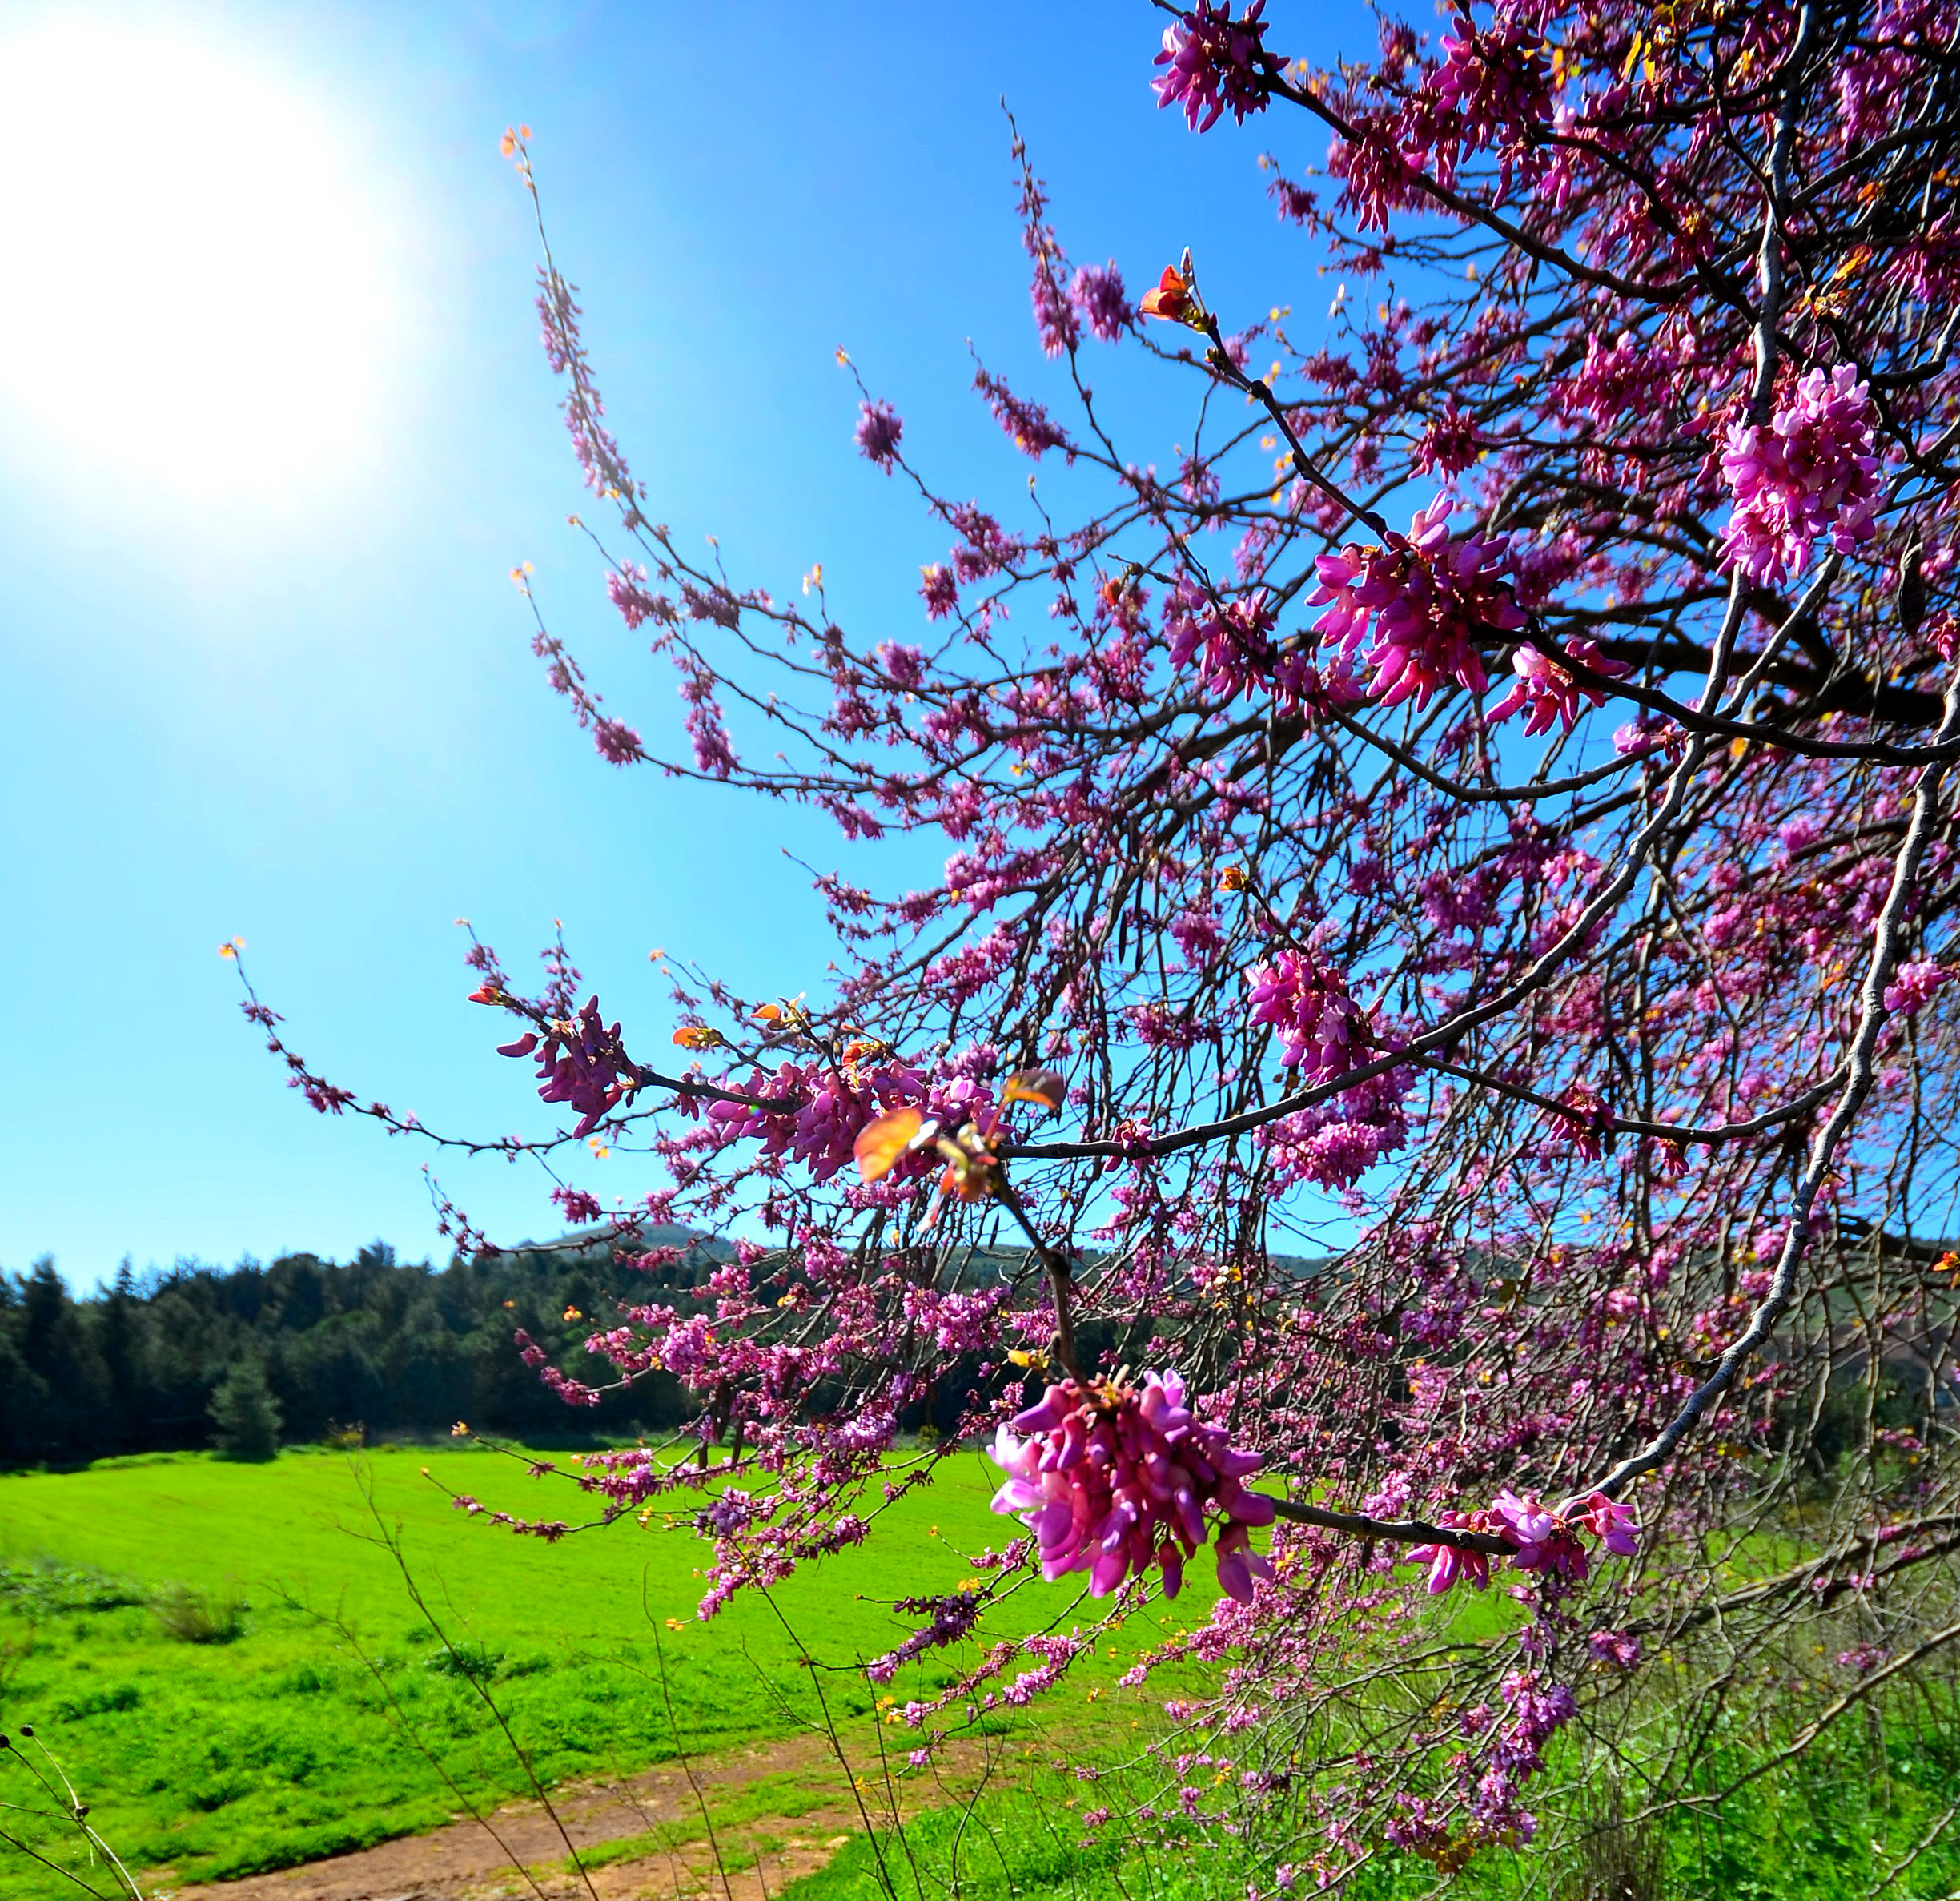
tree, nature, branch, blossom, plant, sky, meadow, leaf, flower, spring, green, produce, autumn, blue, nikon, pink, flora, cherry blossom, colors, shrub, d5100, woody plant